Jacinda Ardern

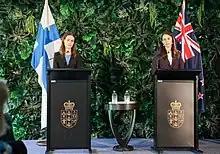
Finnish Prime Minister Sanna Marin with Ardern, November 2022

In the 2020 general election, Ardern led her party to a landslide victory, winning an overall majority of 65 seats in the 120-seat House of Representatives, and 50 per cent of the nationwide party vote (moreover Labour won the party vote in 71 out of the 72 electorates). She also retained the Mount Albert electorate by a margin of 21,246 votes. Ardern credited her victory to her government's response to the COVID-19 pandemic and the economic impacts it has had.